2015 Saint-Quentin-Fallavier attack

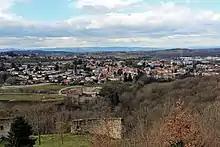
The industrial estate is to the right of this image showing the town.

A terrorist attack took place on 26 June 2015 in Saint-Quentin-Fallavier, near Lyon, France, when a man, Yassin Salhi, decapitated his employer Hervé Cornara and drove his van into gas cylinders at a gas factory in Saint-Quentin-Fallavier near Lyon, France, which caused an explosion that injured two other people. Salhi was arrested and charged with murder and attempted murder linked to terrorism. Three other people were questioned by the police but released without charge. Salhi committed suicide at Fleury-Mérogis Prison in December that year.